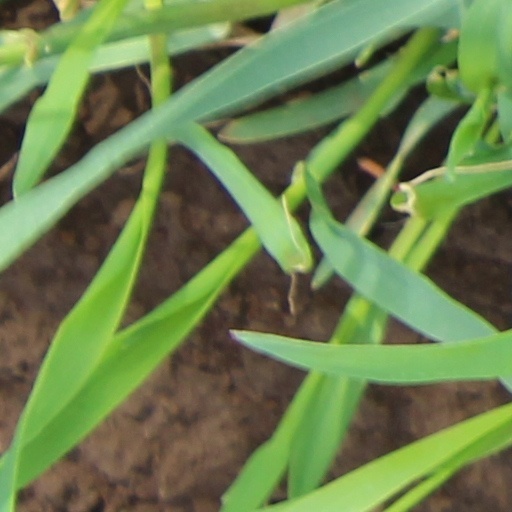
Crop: wheat